Ulva intestinalis

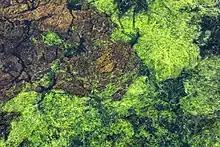
Large green lumps of "Ulva intestinalis" floating among other brown algae in Brofjorden

Ulva intestinalis is a green alga in the family Ulvaceae, known by the common names sea lettuce, green bait weed, gutweed, and grass kelp. Until they were reclassified by genetic work completed in the early 2000s, the tubular members of the sea lettuce genus "Ulva" were placed in the genus "Enteromorpha".